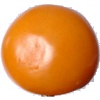
Label: yellow_tomato